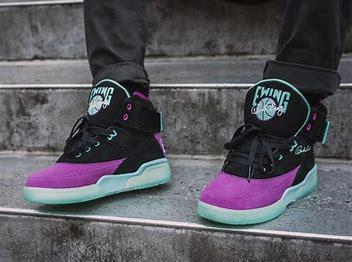
Brand: Ewing
Model: 33 Hi